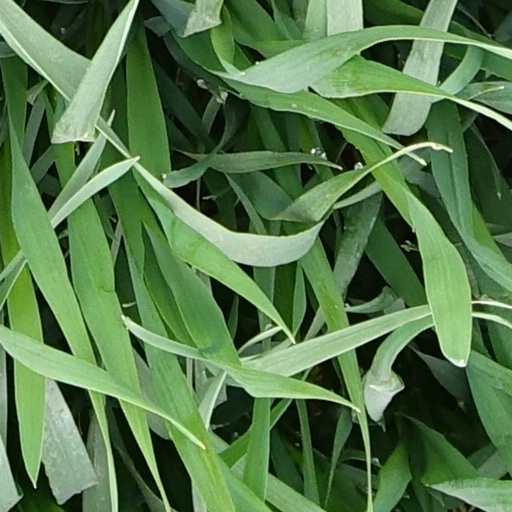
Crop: wheat